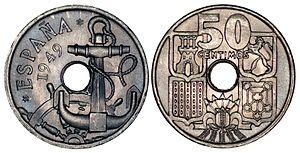
Les pièces de monnaie espagnoles sont une des représentations physiques, avec les billets de banque, de la monnaie d'Espagne.